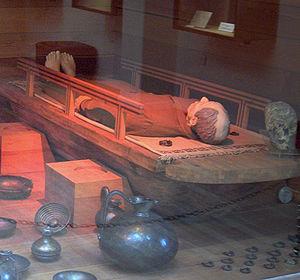
Le Musée des civilisations anatoliennes est situé sur le versant sud du château d'Ankara dans le quartier d'Atpazan de la capitale turque. Le Kursunlu Han abrite les salles de lecture, la bibliothèque, la salle de conférence, le laboratoire et un atelier. Le bâtiment ottoman héberge les collections de l'archéologie anatolienne depuis l'ère paléolithique, l'âge du bronze récent, la période hittite, phrygienne, urartéenne, grecque, hellénistique, romaine, byzantine, séleucide et ottomane.